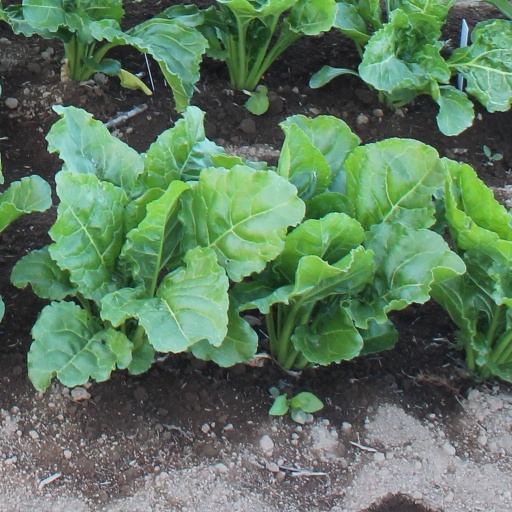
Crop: sugar beet